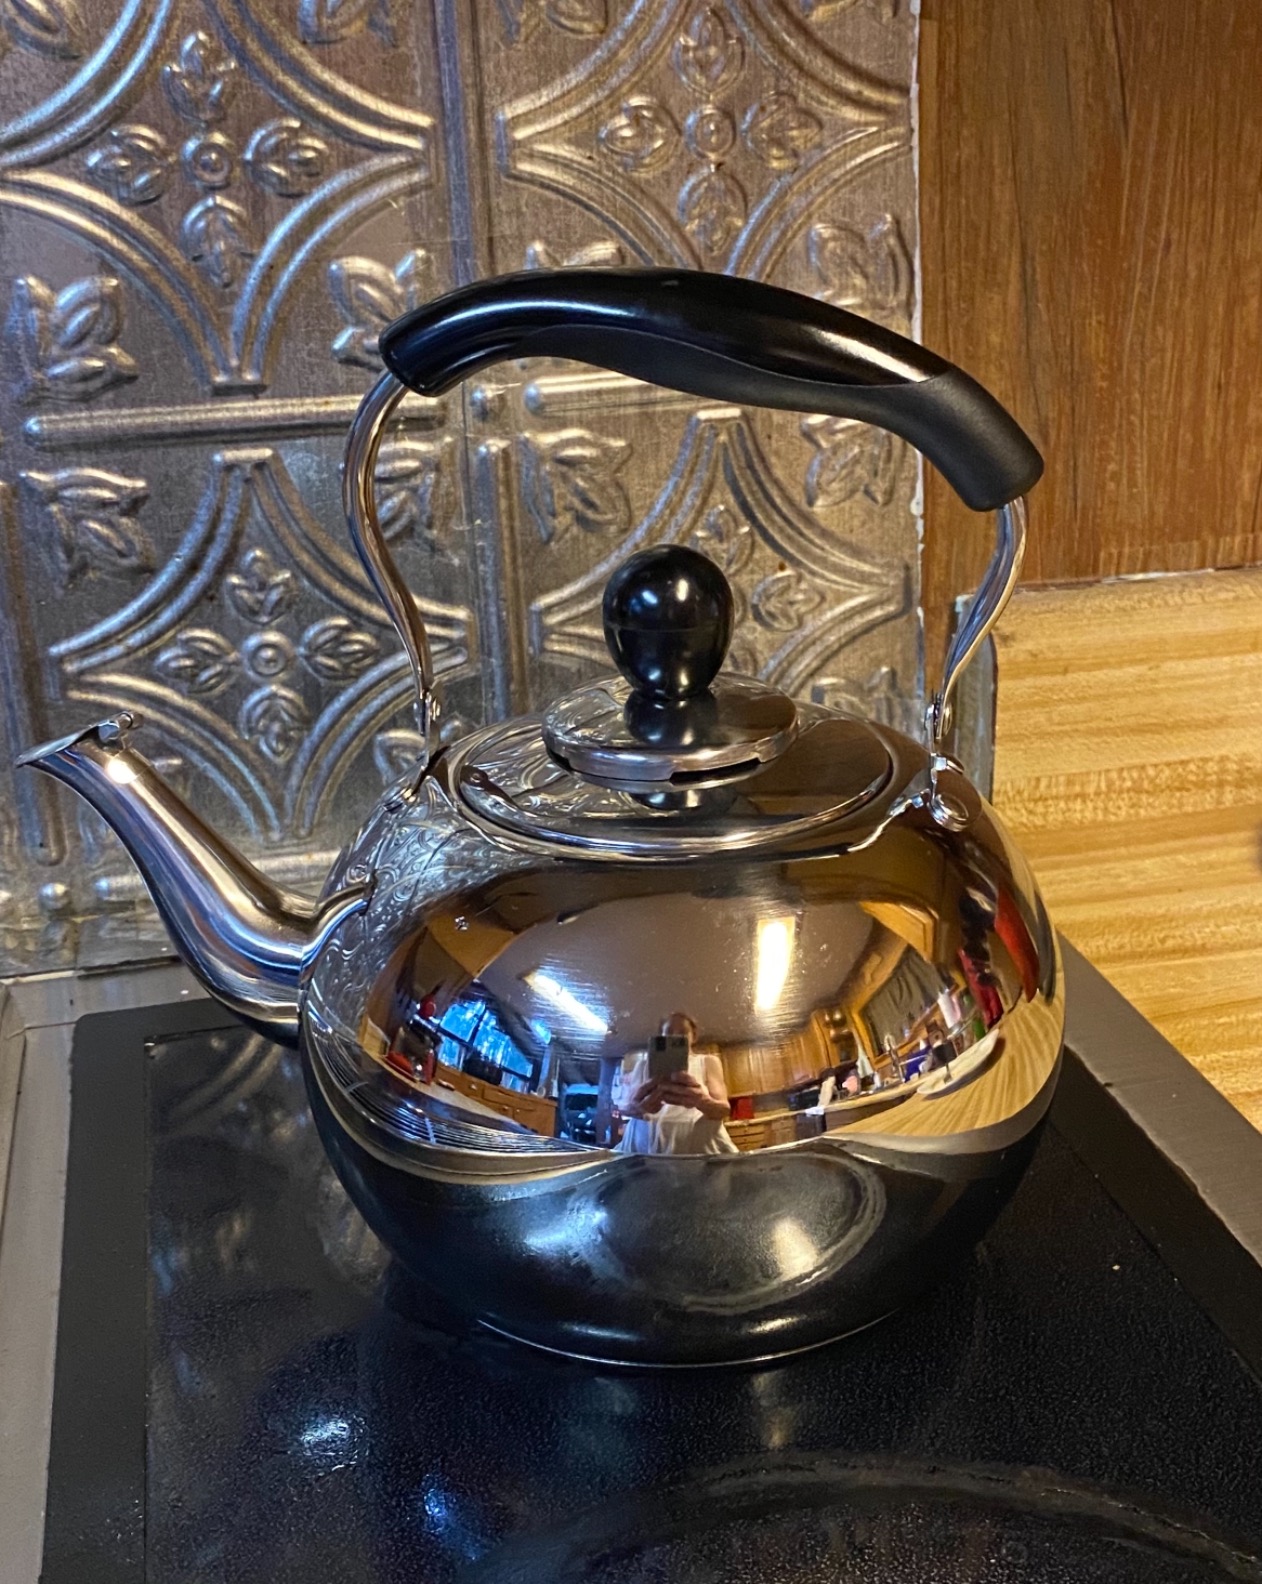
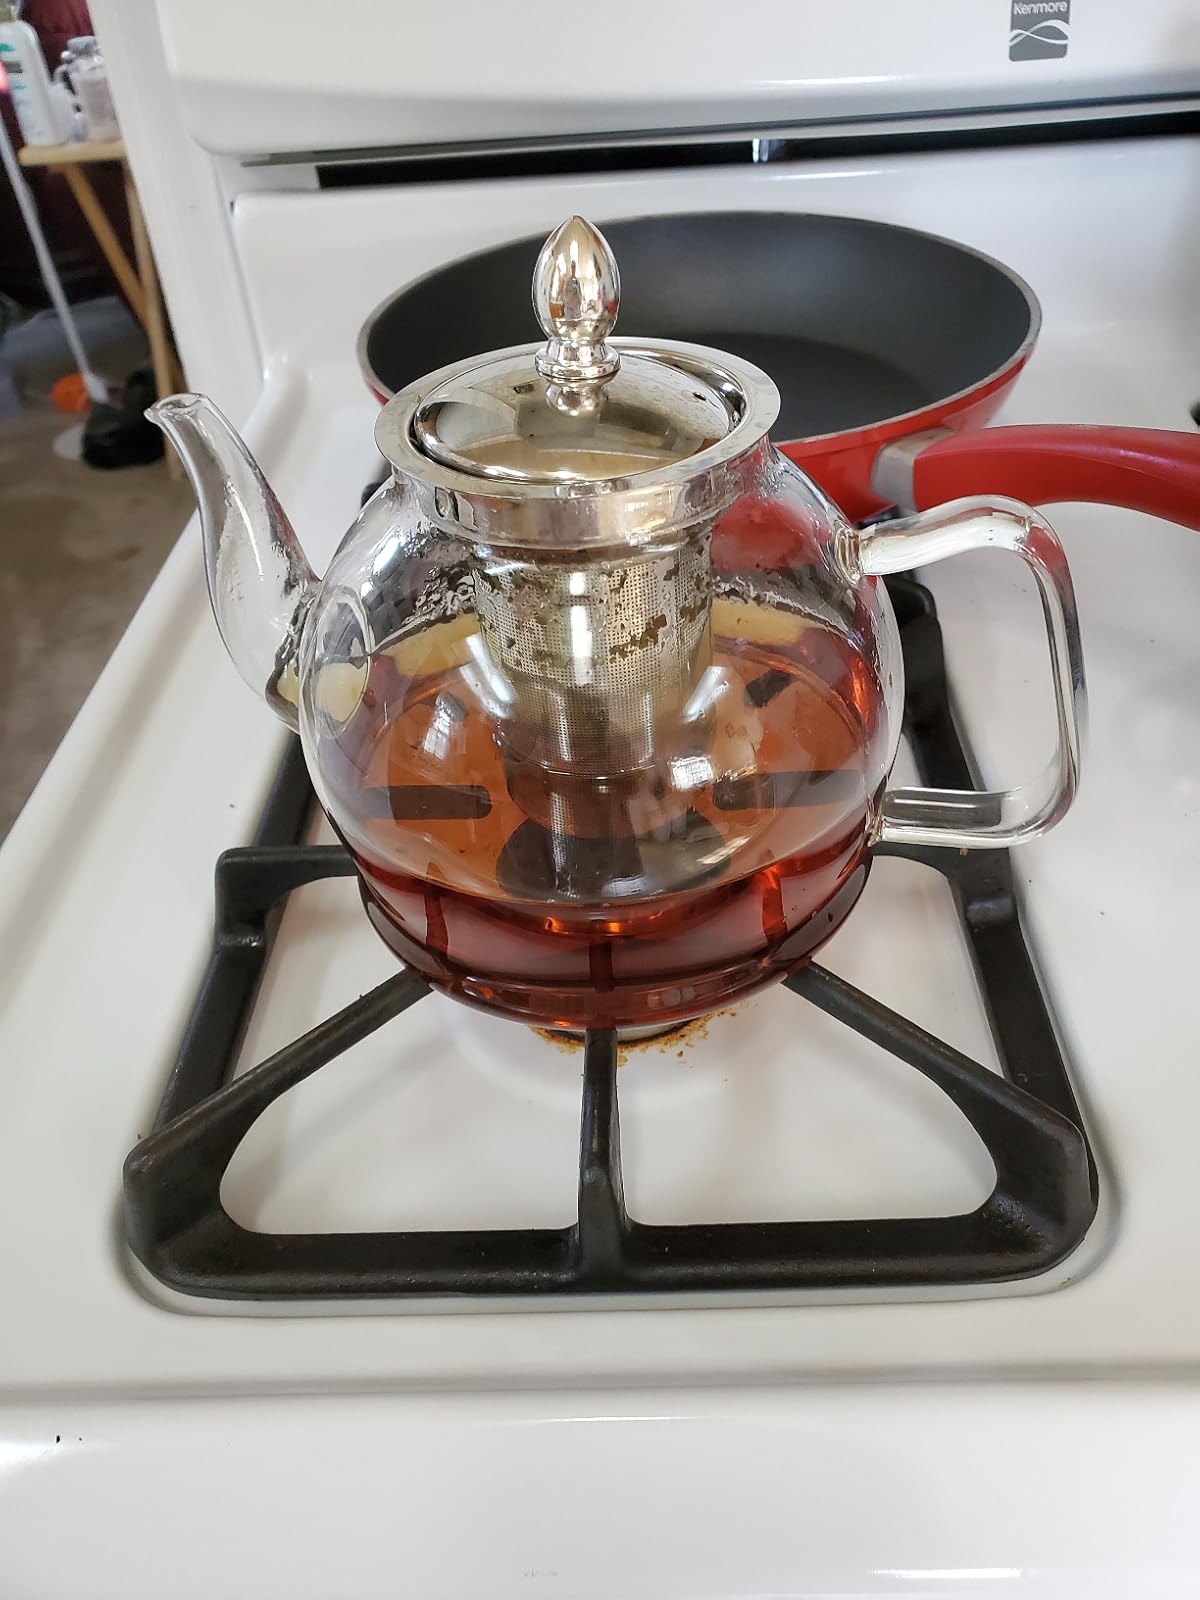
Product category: items_kettle
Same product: no